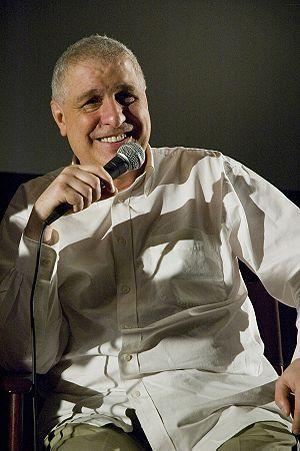
Errol Mark Morris est un réalisateur, producteur, monteur, scénariste et acteur américain né le 5 février 1948 à Hewlett, Long Island.